Kwinana Freeway

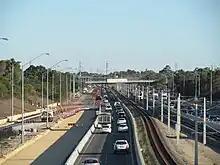
Construction works to widen the southbound carriageway, April 2012

In 1999, the state government announced that a two way bus transitway would be built in the Kwinana Freeway median, to link Perth's Esplanade Busport with the Murdoch station at South Street. Construction of the first stage, between the Narrows Interchange and Canning Interchange, began in September 2000, and was completed in February 2002.